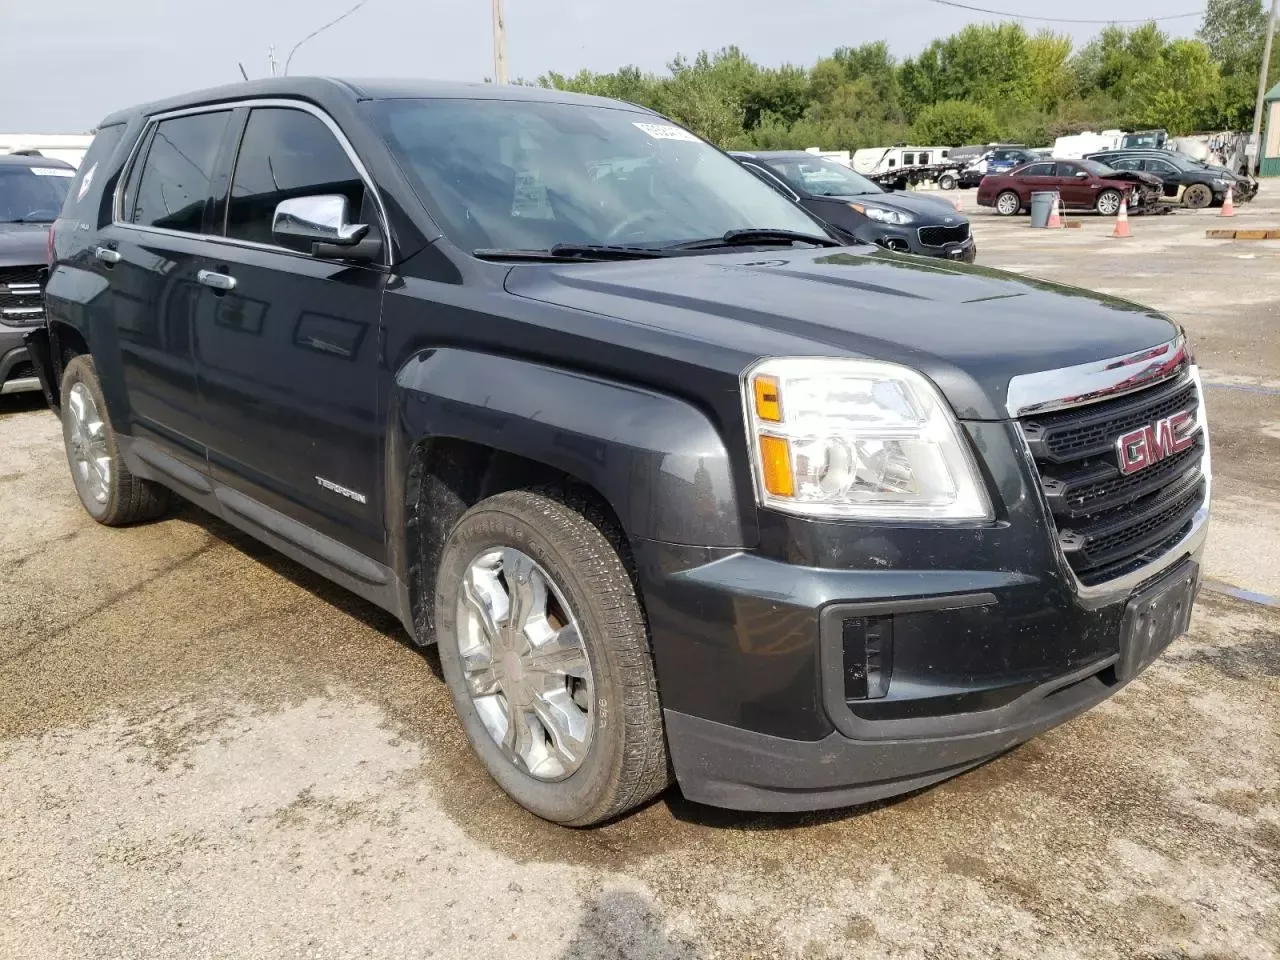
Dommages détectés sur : pare-choc avant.
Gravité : mineur